Aimery III of Narbonne

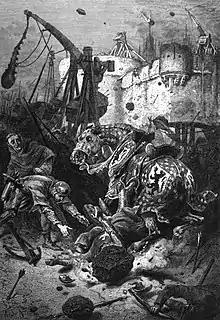
Modern artist's impression of the Siege of Toulouse, at which Aimery was present.

After the Battle of Muret in 1213, Aimery refused entry in Narbonne to Simon de Montfort, who proceeded to besiege the place. Aimery led an effective sally that split the attacking troops and forced them to retreat, lifting the siege. The next year (1214), Aimery was one of those who intervened with Pope Innocent and forced him to order Simon to do homage to King James I of Aragon for his lands in southern France. When Simon hesitated to obey, Aimery prepared for war, but the intervention of Cardinal Peter of Benevento, the Papal legate for Provence, prevented open hostilities. A settlement was reached in April 1214 to which Aimery and the citizens of Narbonne were party.